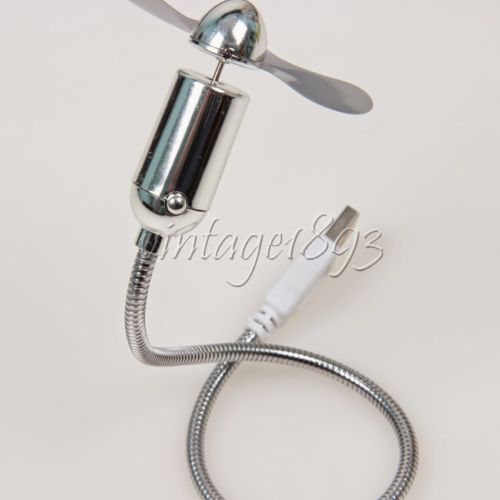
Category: fan